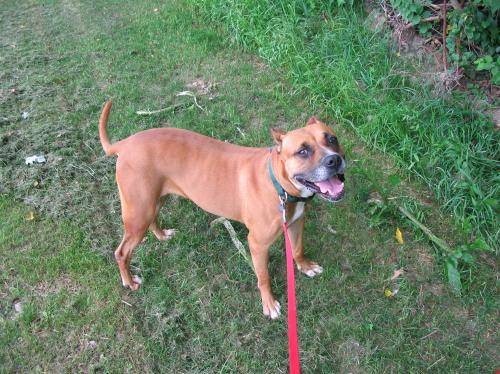
Label: dog